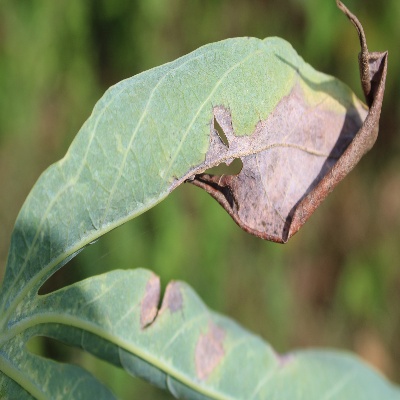
Crop: Cassava
Condition: bacterial blight